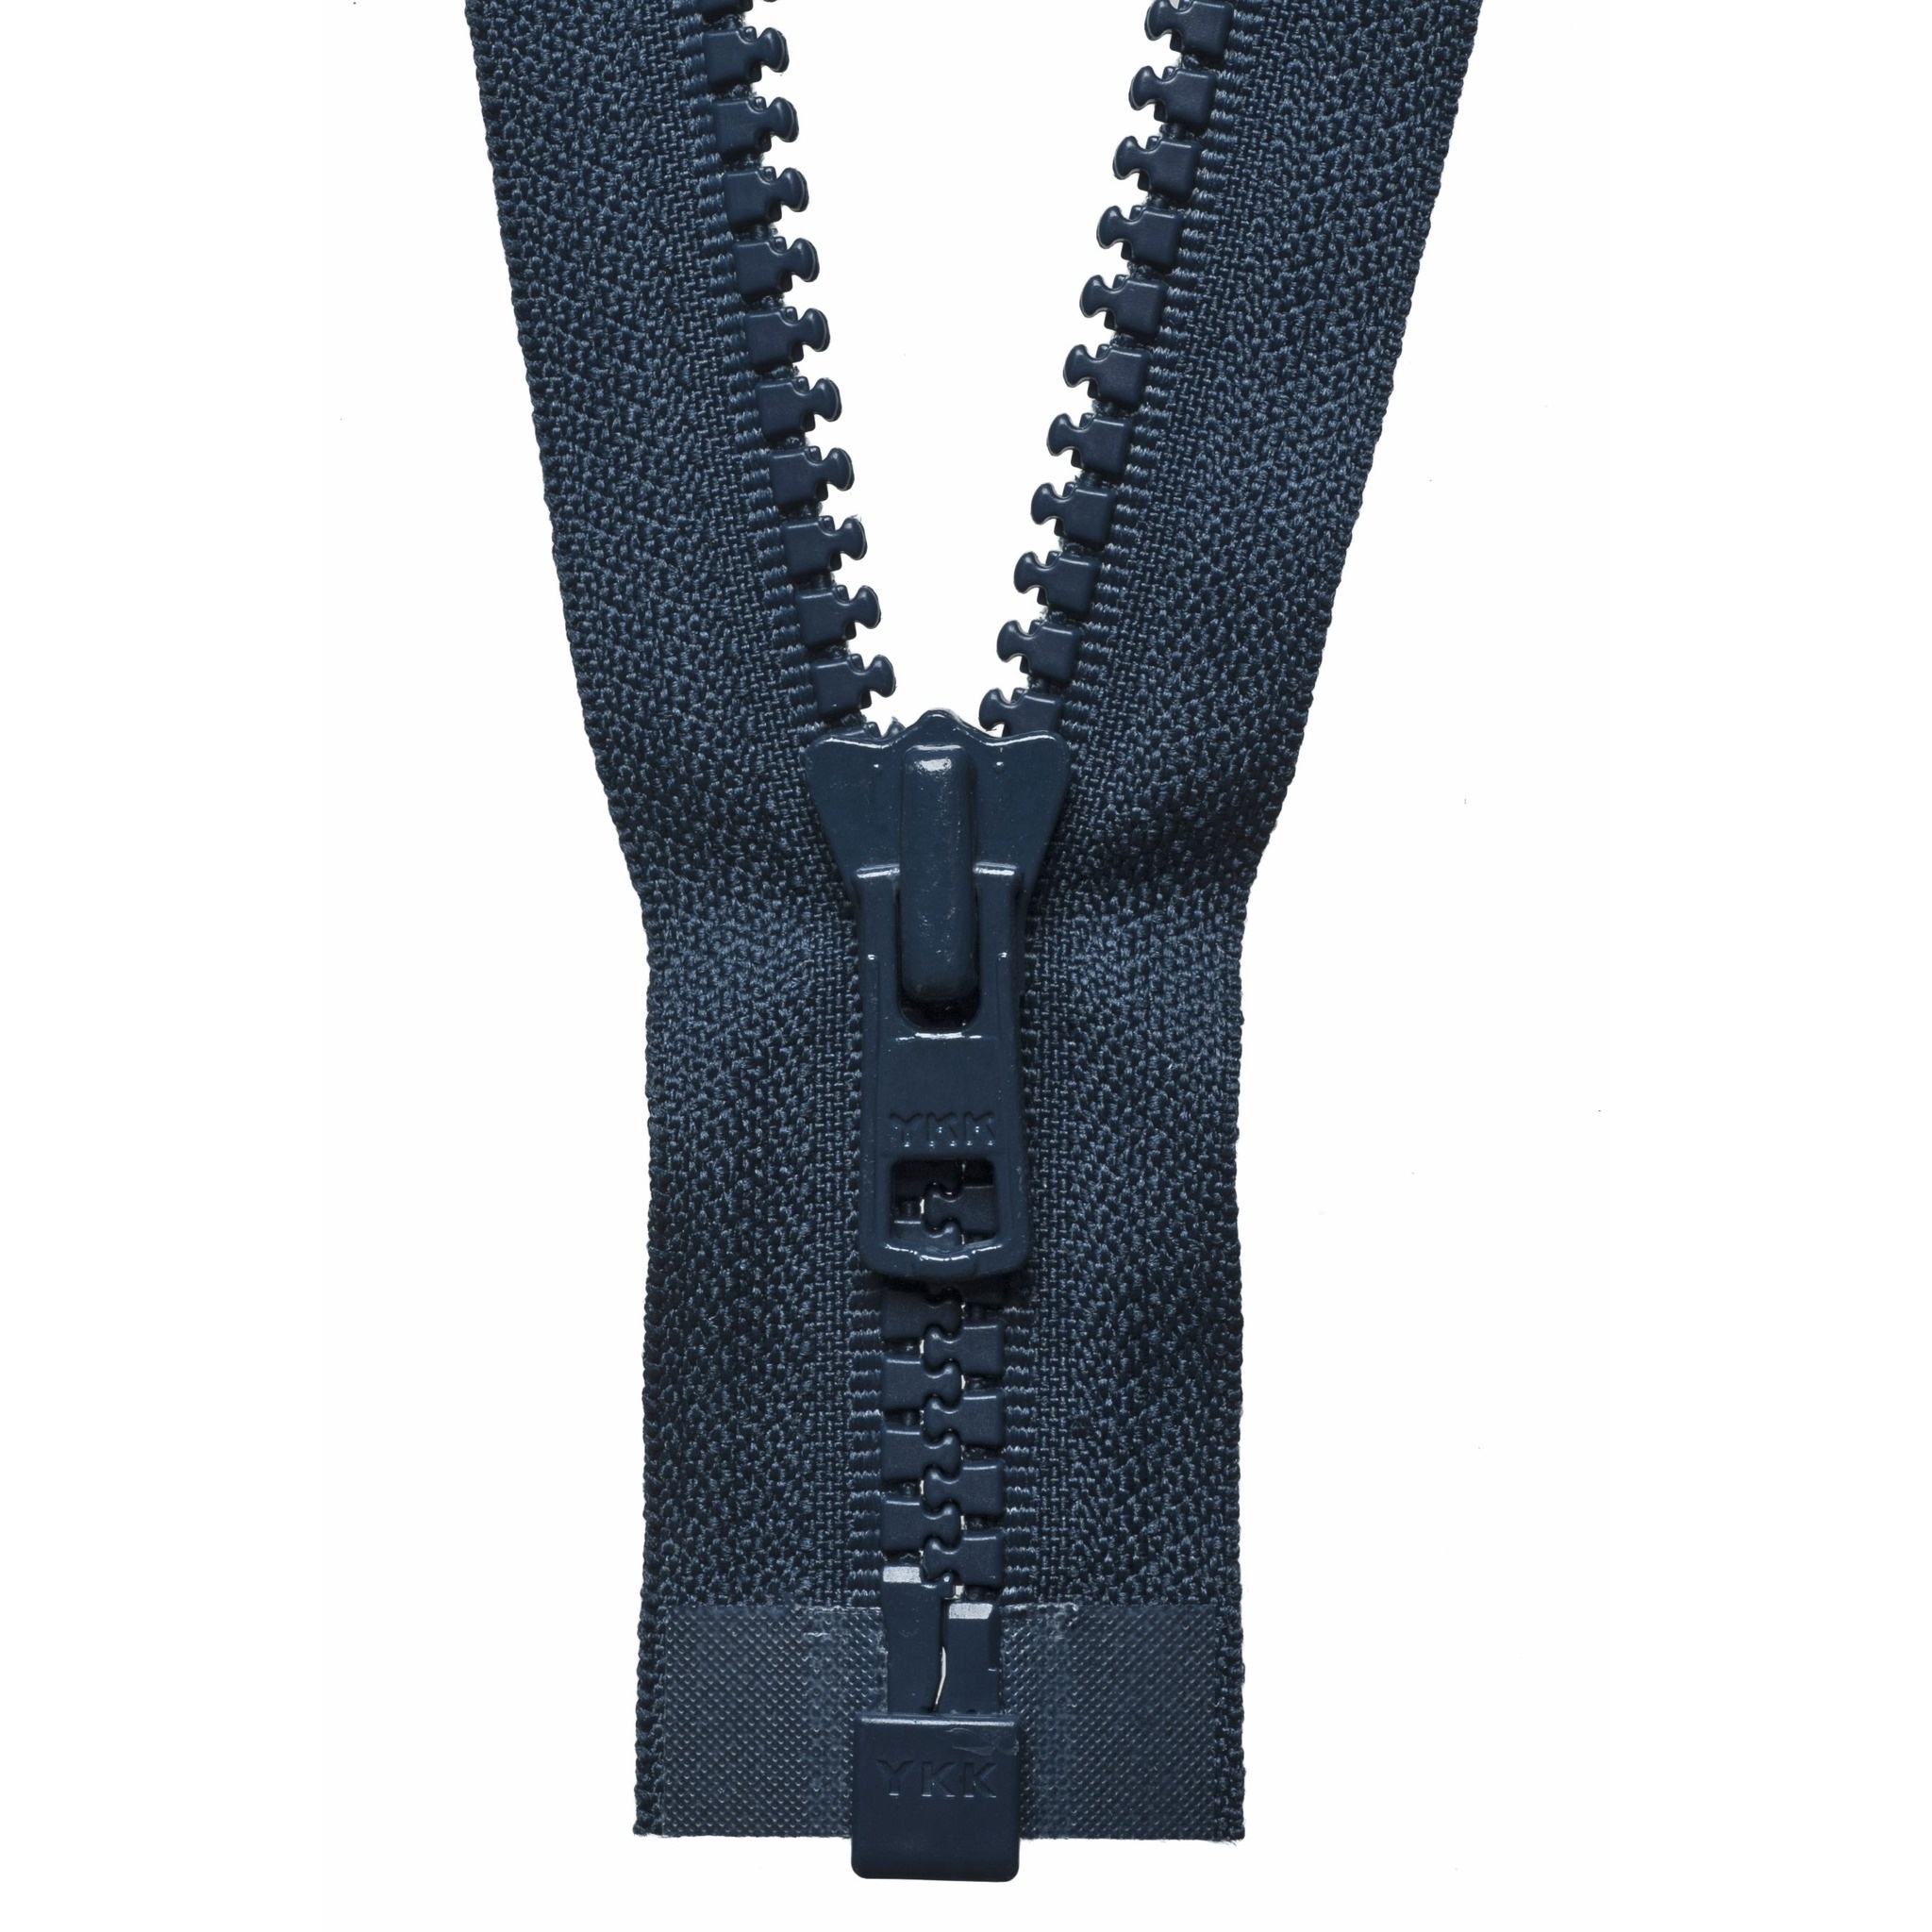
Vislon Heavyweight Open End Zip - 66cm - Dark Navy
Vislon moulded plastic tooth open end zip.
Brand: YKK
Category: Arts & Entertainment > Hobbies & Creative Arts > Arts & Crafts > Art & Crafting Materials > Craft Fasteners & Closures > Zippers > Open-End Zippers